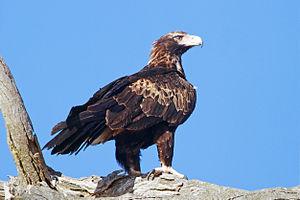
Ceci est une liste des oiseaux endémiques ou quasi-endémiques d'Australie.
L’Aigle d'Australie, appelé également Uraète, est le plus grand rapace d'Océanie et le plus courant de tous les grands aigles. Ses grandes ailes, ses pattes couvertes de plumes et sa queue pointue caractéristique permettent de le reconnaitre sans erreur au premier coup d'œil.